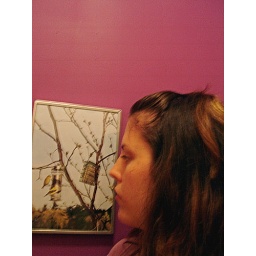
umm random bathroom in a pizza joint called slice.